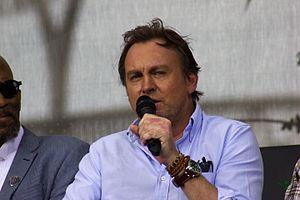
Philip Glenister est un acteur britannique né en 1963, plus connu pour son rôle de Gene Hunt dans la série Life on Mars et son spin-off Ashes to Ashes.